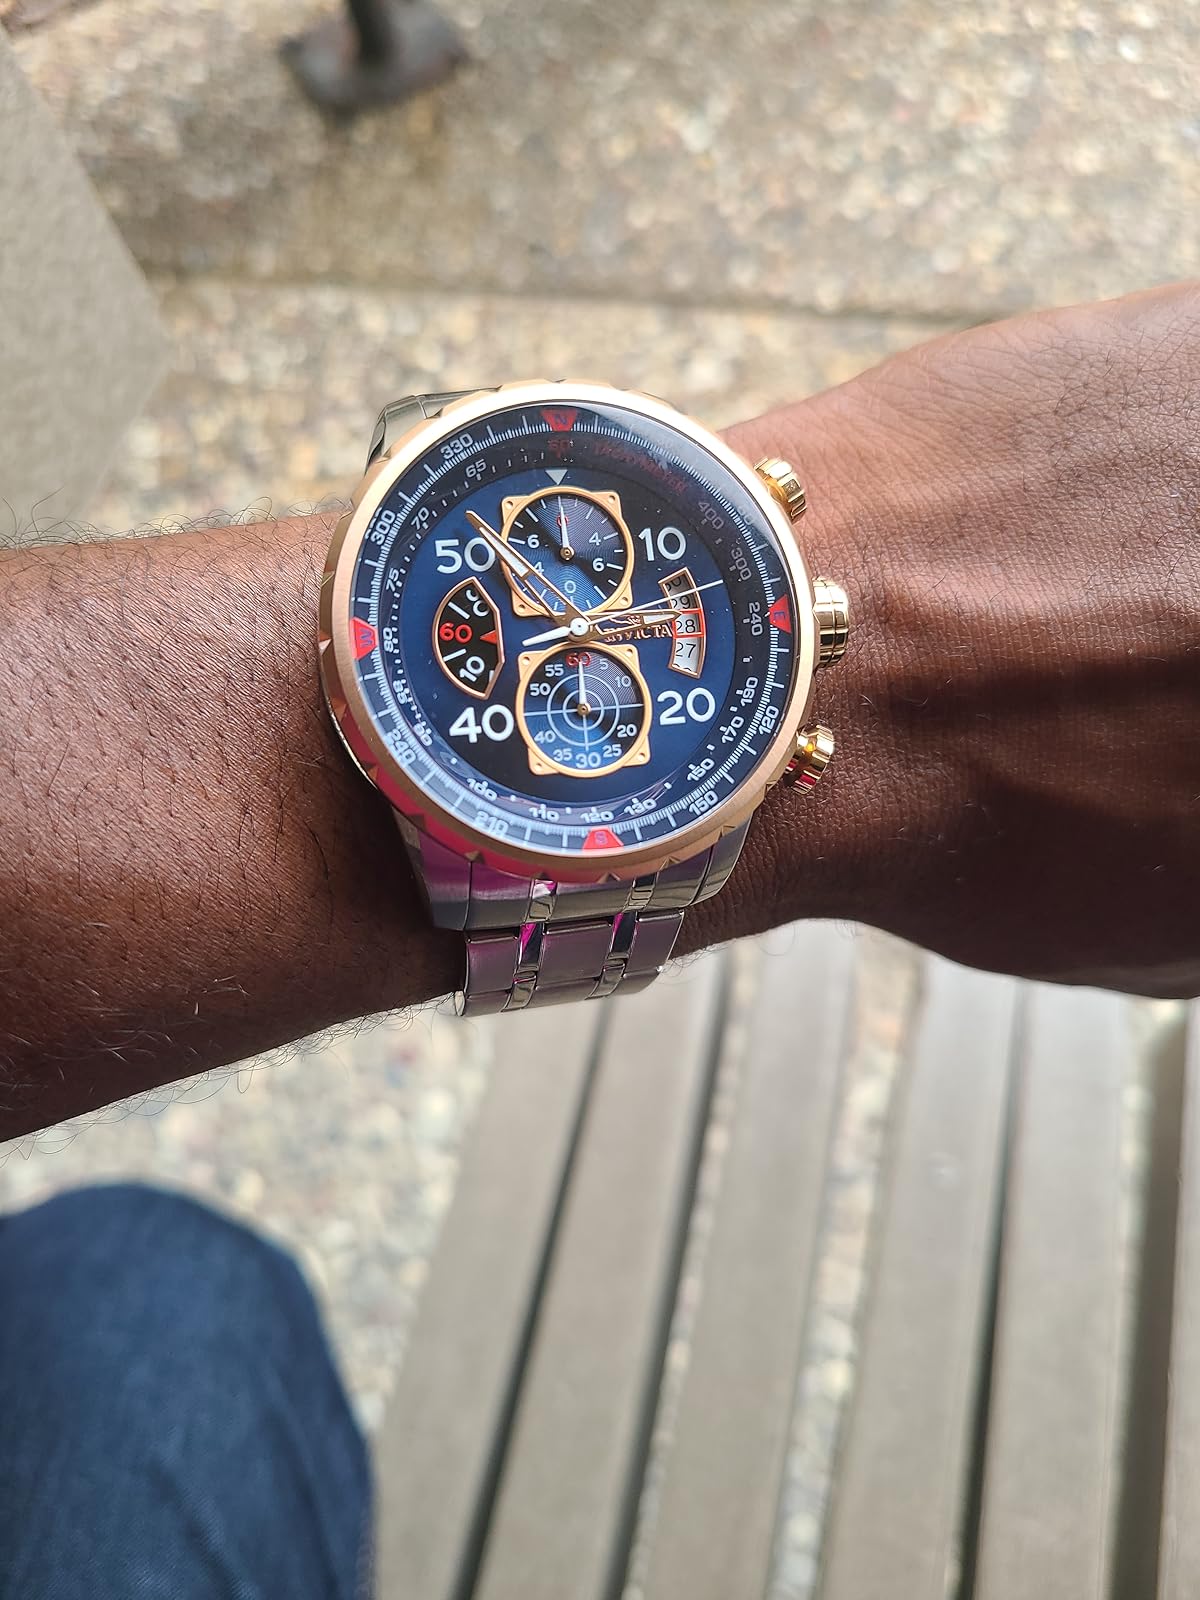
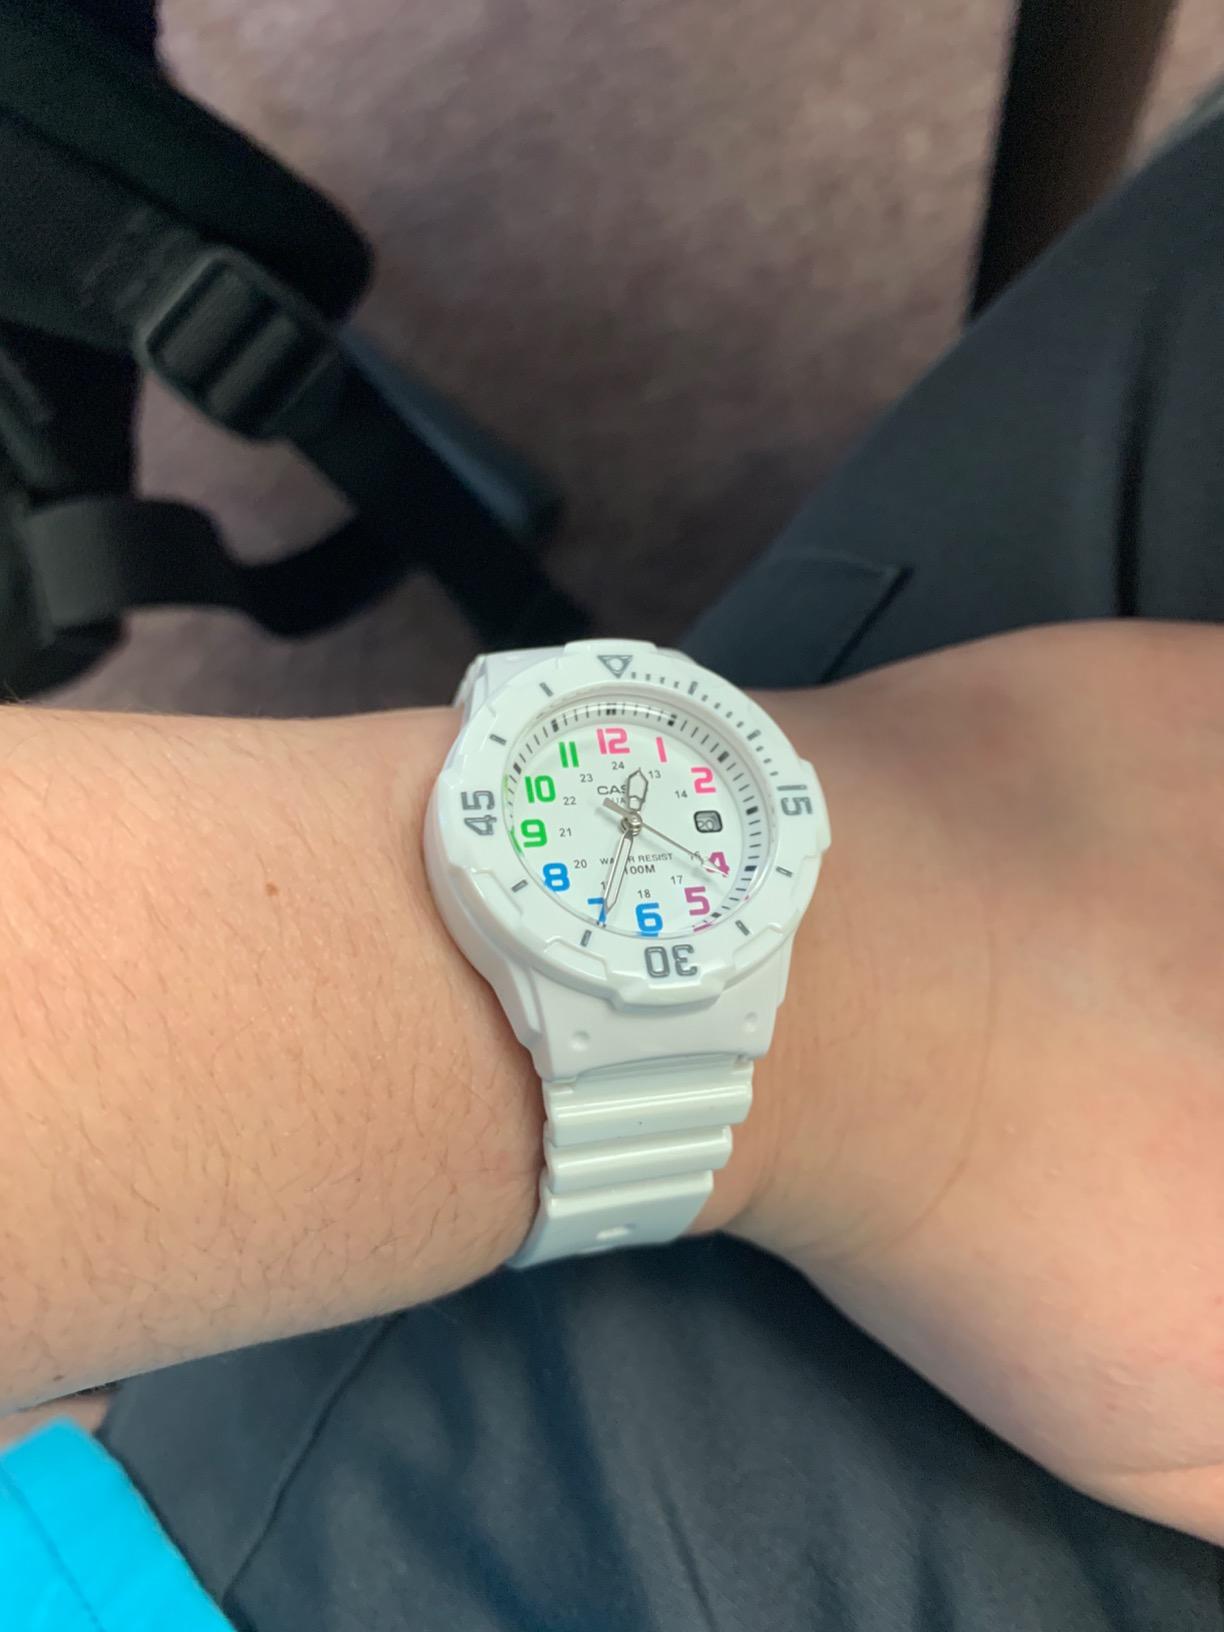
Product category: accessories_watch
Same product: no